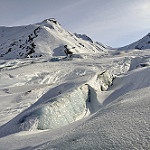
Scene: Outdoor